Henry Raikes

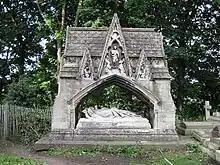
Raikes's public memorial in Overleigh Cemetery, Chester, erected in 1858 to a design by Thomas Penson.

He died a wealthy man. His will, made on 28 February 1853, refers to a valuable marriage settlement, £21,000 in bank annuities, three farms, and land in Gloucestershire.